Manuel Garcia-Duran

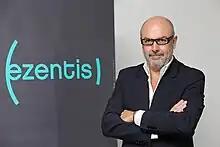

Manuel García-Durán was the chairman and CEO of Grupo Ezentis (formerly Avánzit), a business group with more than 50 years of experience in the technology, infrastructure and telecommunications sectors, listed on the Madrid stock exchanges.